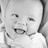
Emotion: happy